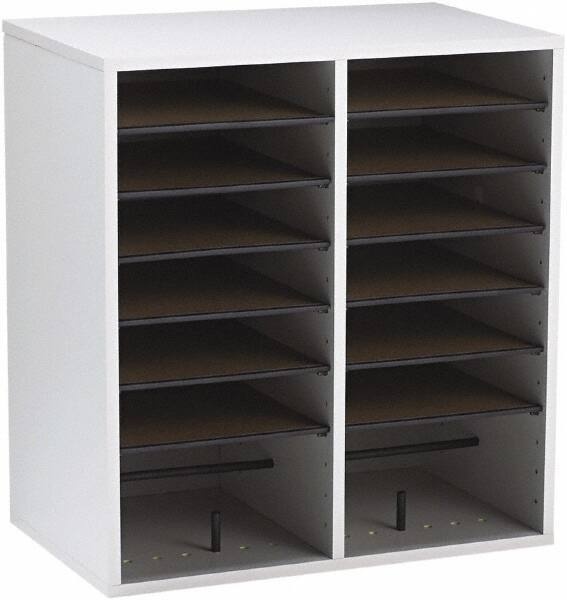
Safco - 19-1/2" Wide x 21" High x 11-3/4" Deep Laminated Compressed Wood & Fiberboard Document Organizer - 16 Compartments, Gray, 9" Wide x 2-1/4" High x 11-1/2" Deep Compartment
Item #: 33617374 Brand: Safco Model #: SAF9422GR Exact Tooling IR#: 04 Product Specifications Type Document Organizer Number of Compartments 16.000 Overall Width 19-1/2 Overall Depth (Inch) 11-3/4 Overall Height (Inch) 21 Color Gray Material Laminated Compressed Wood; Fiberboard Compartment Width (Inch) 9 Compartment Depth (Inch) 11-1/2 Compartment Height (Inch) 2-1/4
Brand: Safco®
Category: Office Supplies > Filing & Organization > File Boxes